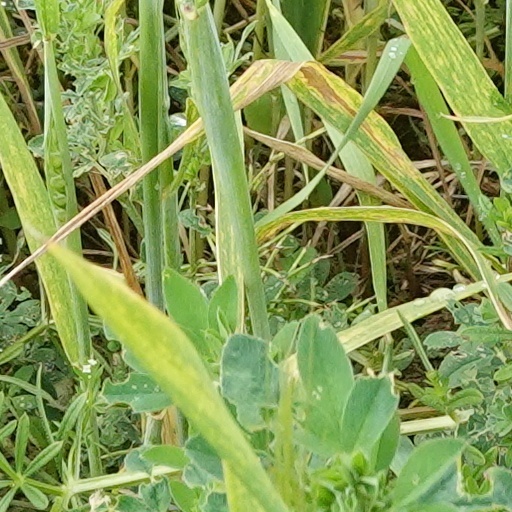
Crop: wheat